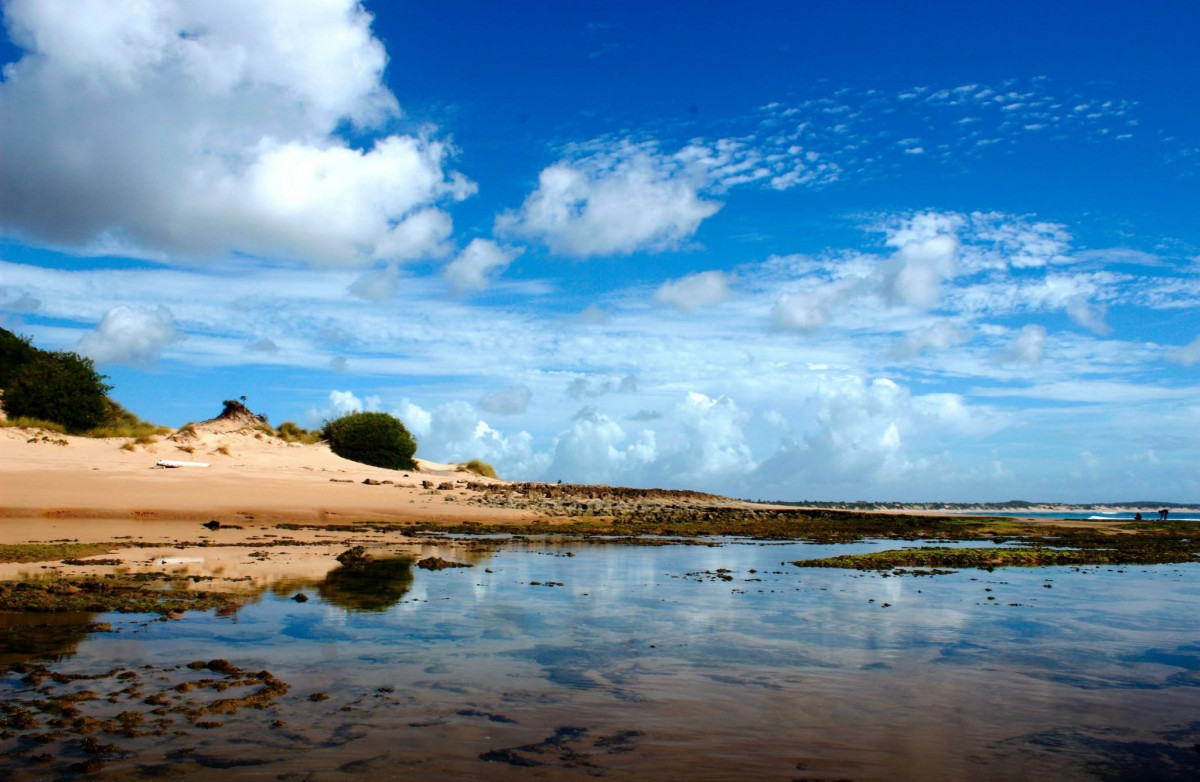
Tags: landscape, sea, coast, nature, sand, rock, ocean, horizon, cloud, sky, sunrise, sunset, sunlight, morning, shore, lake, dawn, dusk, evening, reflection, bay, body of water, habitat, loch, meteorological phenomenon, natural environment, computer wallpaper